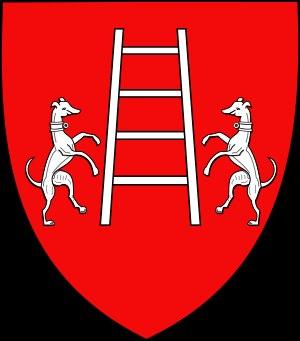
L'histoire de Vérone s'étend de l'installation du premier habitat, probablement néolithique, sur le mont Saint-Pierre, jusqu'à nos jours. Les monuments, les rues, les ponts et les places de la ville témoignent de cette histoire ancienne, ainsi que le sous-sol qui recèle les ruines et les traces des antiques civilisations.